Krista Piirimäe

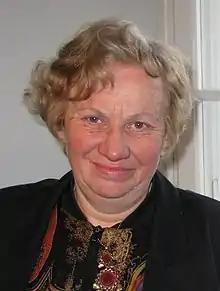
Krista Piirimäe

Krista Piirimäe (born Krista Hiiemets on 5 April 1946 in Tallinn) is an Estonian art historian.